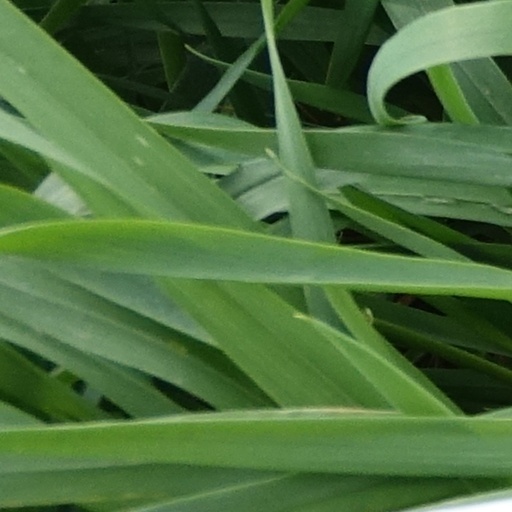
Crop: wheat